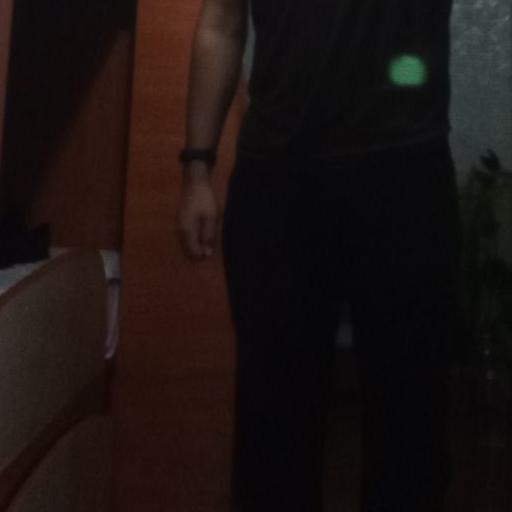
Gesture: no_gesture